Donald Trump in music

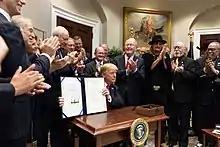
President Donald Trump signs the Music Modernization Act.

Multiple songs, albums, bands and performances have referenced Donald Trump or his various brands, including Trump Tower, his TV show, his hotel chain, and his casinos. While recent songs refer to Trump's campaign, election, and tenure as President of the United States, more than 200 songs refer to Trump prior to his campaigns for president. Most earlier references to Trump in lyrics revolve around his status as a business tycoon, but then shifted toward a stance more critical of his politics as he attempted to attain public office. With his victory in the 2016 presidential election, Trump's prominence in hip-hop music has been likened to that of Ronald Reagan's in hardcore punk during the 1980s.